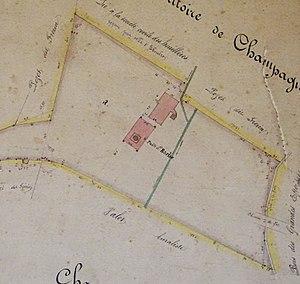
Plan du puits Sainte-Barbe des mines de Ronchamp.
Le puits Sainte-Barbe est un ancien puits des houillères de Ronchamp situé à proximité des ballastières de Champagney, dans l'est de la France. Le puits est creusé à partir de 1854, il exploite la houille de 1860 à 1872 et sert à l'aérage du puits Sainte-Pauline de 1869 à 1884 avant d'être remblayé. Sa longévité et sa productivité sont moins importantes que celles des principaux puits d'extraction de la compagnie.